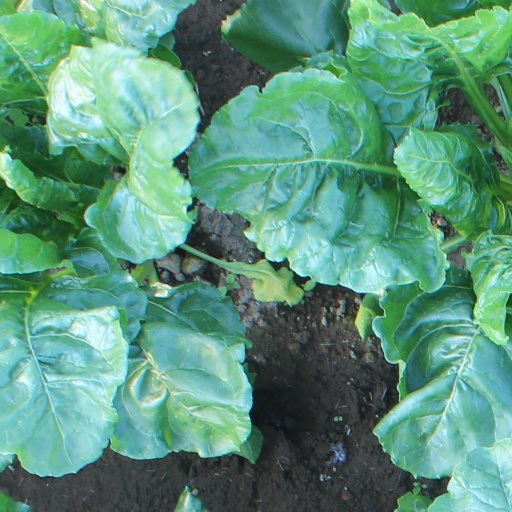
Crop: sugar beet